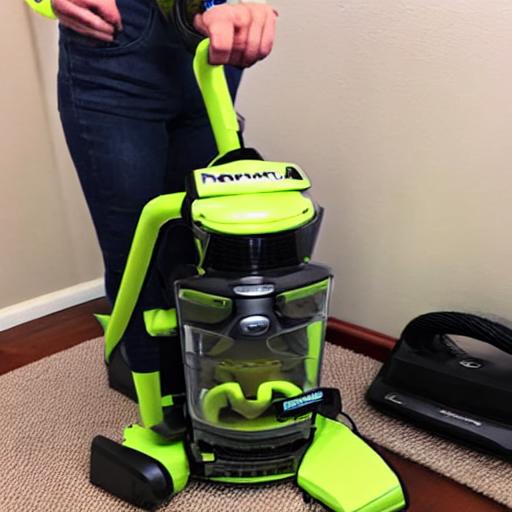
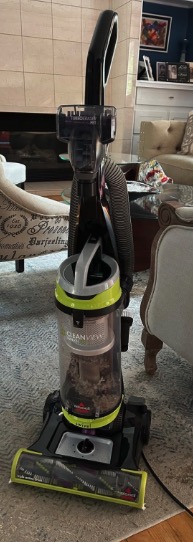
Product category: items_vacuum
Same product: no